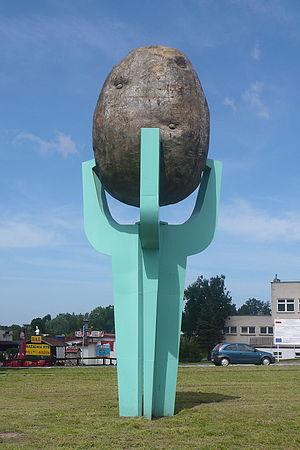
Wiesław Adamski, né le 26 juillet 1947 à Wierzchowo et mort le 10 février 2017 à Wałcz, est un sculpteur polonais. Il résidait à Szczecinek.